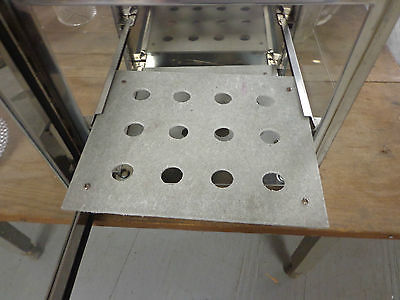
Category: cabinet